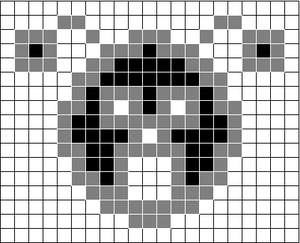
Erosion
La morphologie mathématique est une théorie et technique mathématique et informatique d'analyse de structures qui est liée avec l'algèbre, la théorie des treillis, la topologie et les probabilités.